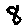
Label: 8